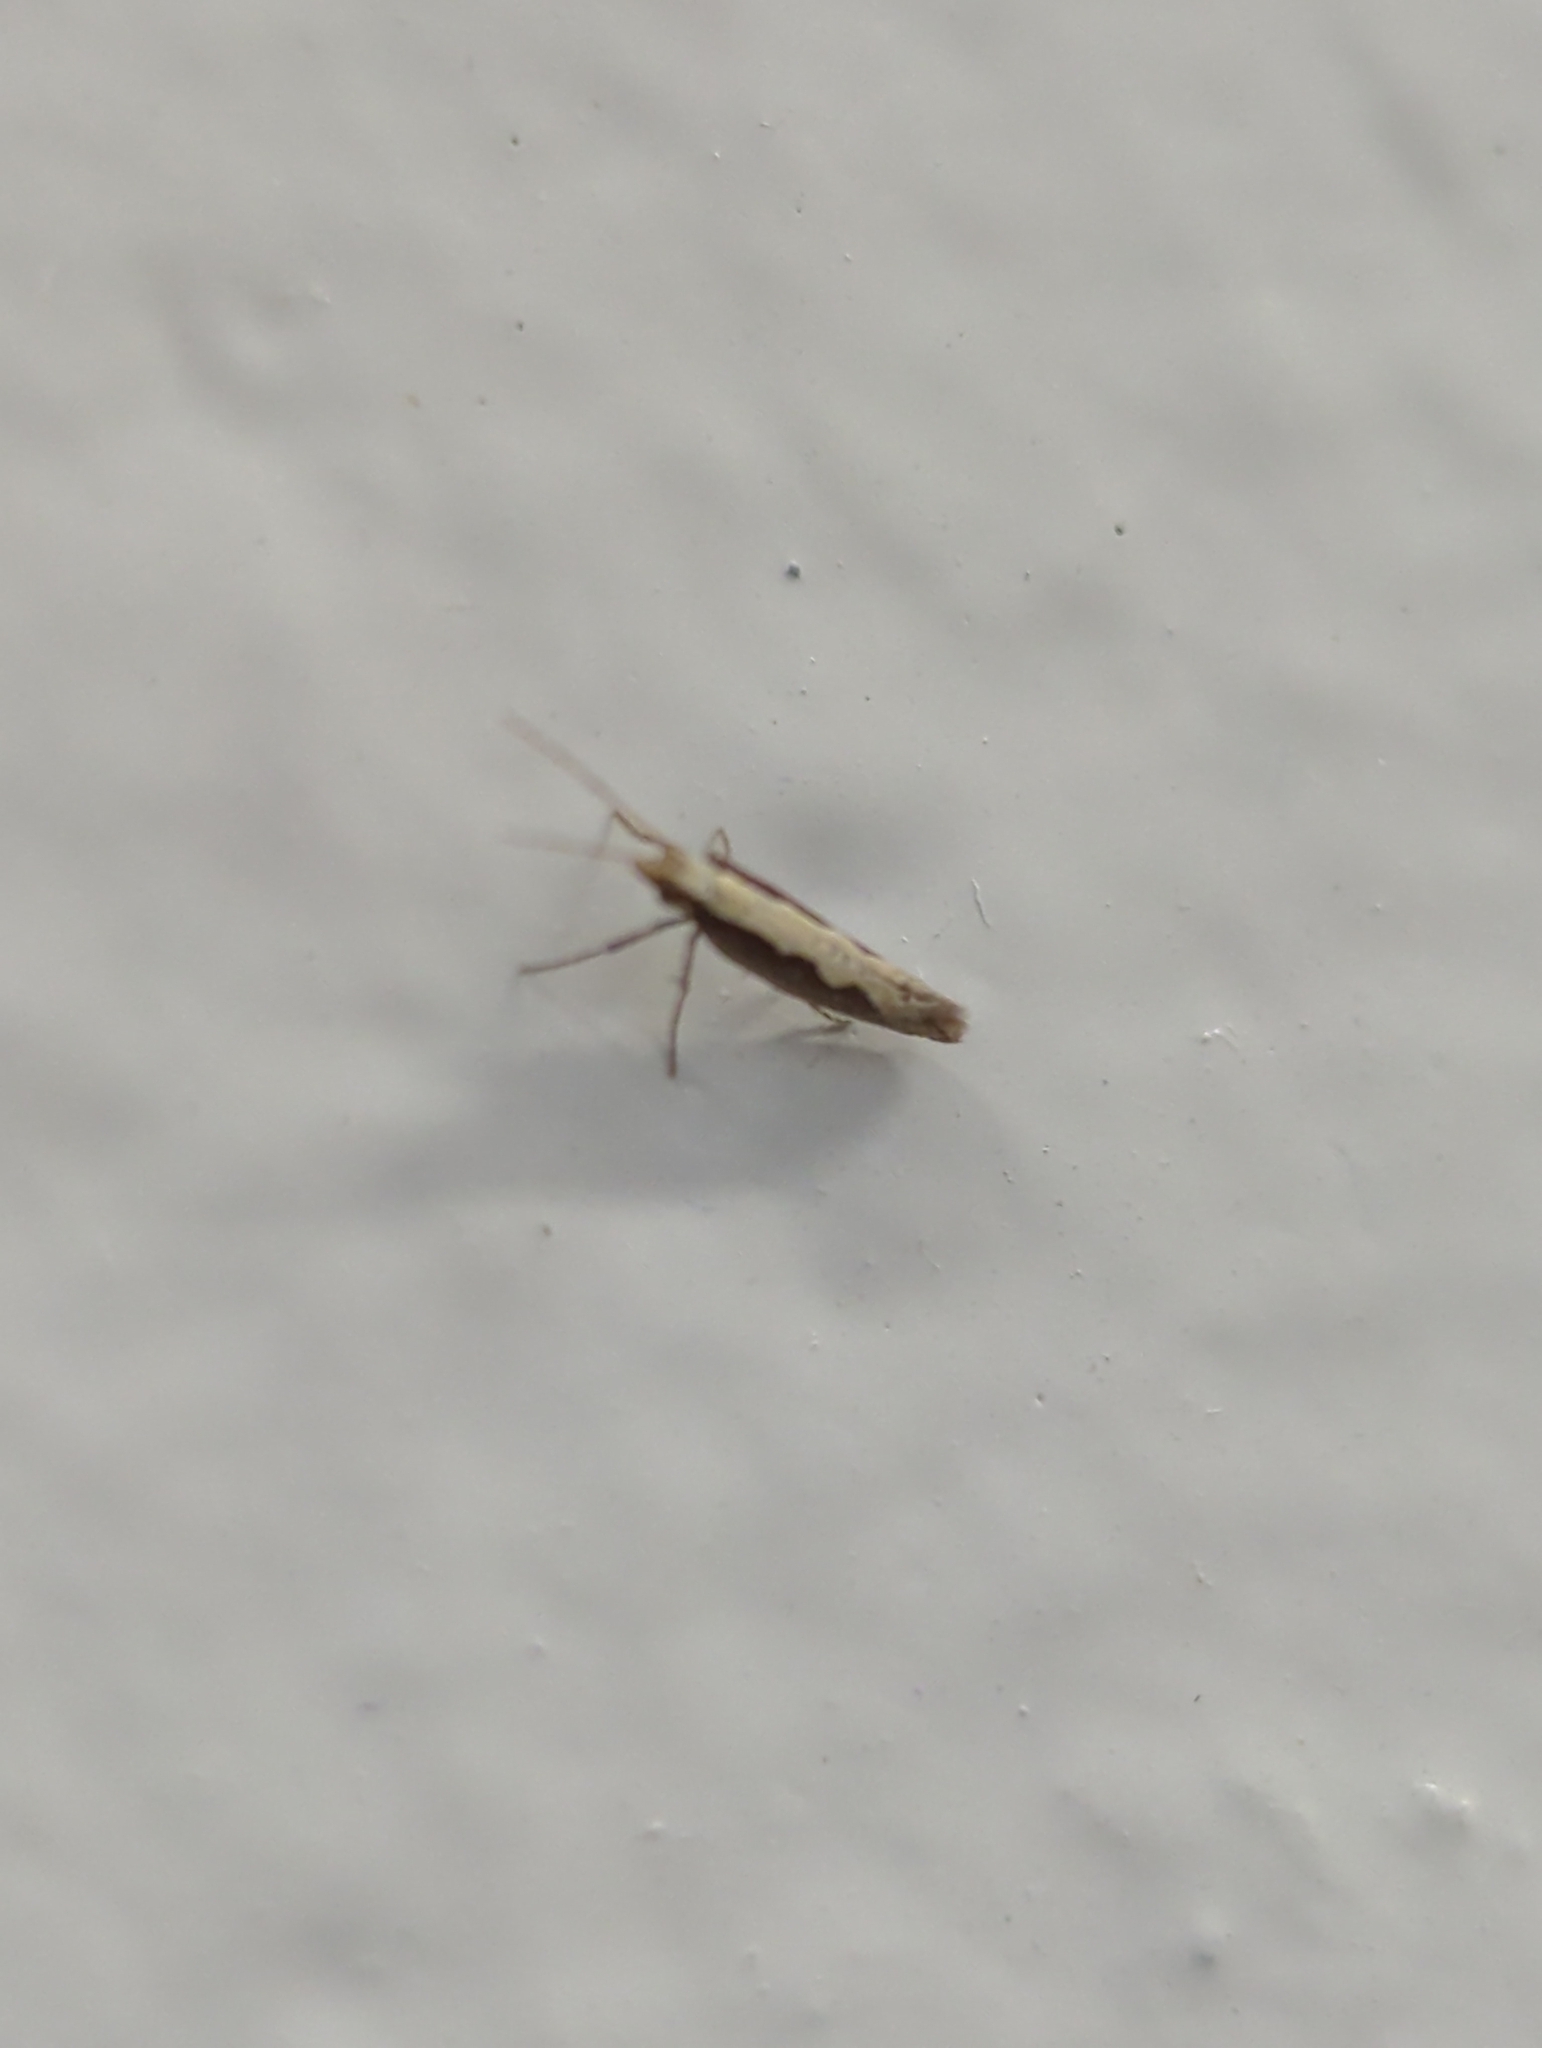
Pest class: diamondback_moth